Herman Beukema

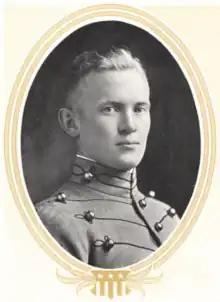
At West Point in 1915

Herman Beukema (January 29, 1891 – November 26, 1960) was a brigadier general in the United States Army.